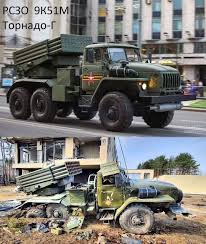
Label: Self Propelled Artillery